List of Poppy live performances

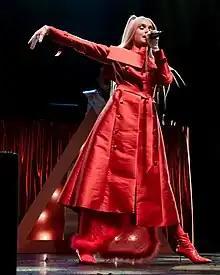
Poppy on the "Am I a Girl? Tour" (2018)

Since her first performance in 2011, American singer-songwriter Poppy has headlined seven concert tours.